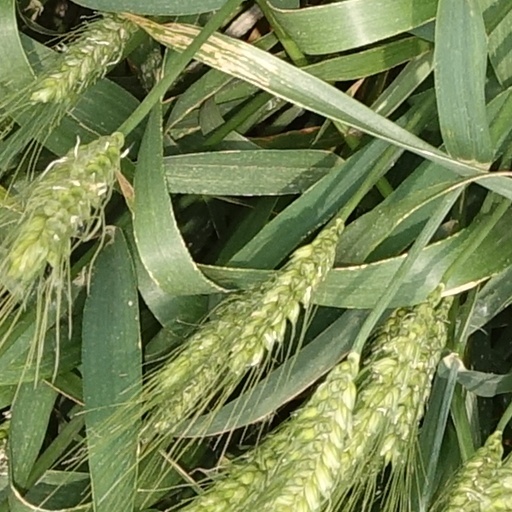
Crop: wheat